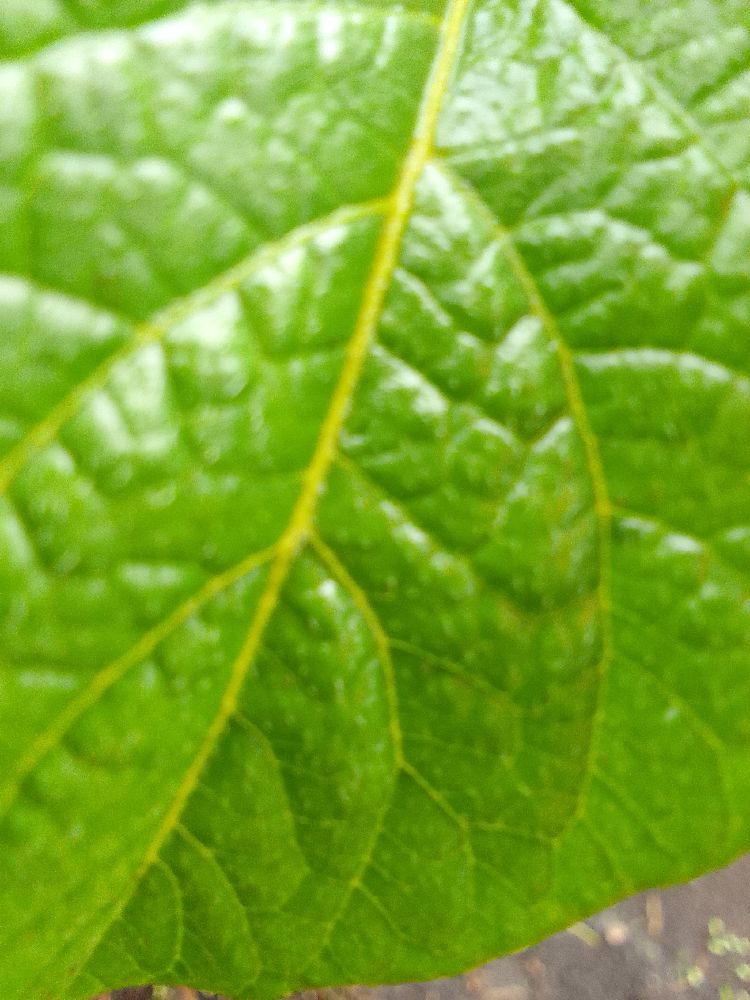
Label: Healthy